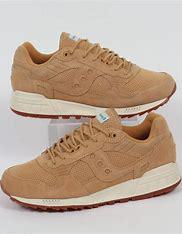
Brand: Saucony
Model: Shadow 5000